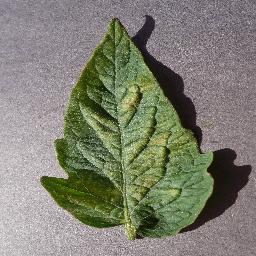
Label: Tomato___Spider_mites Two-spotted_spider_mite